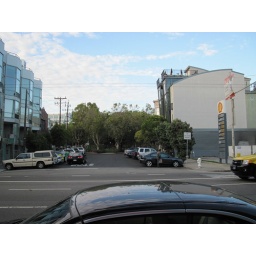
A day walking around SF. Random pictures of beautiful building and steetsA day walking around San Francisco. Random pictures of beautiful streets and buildings.